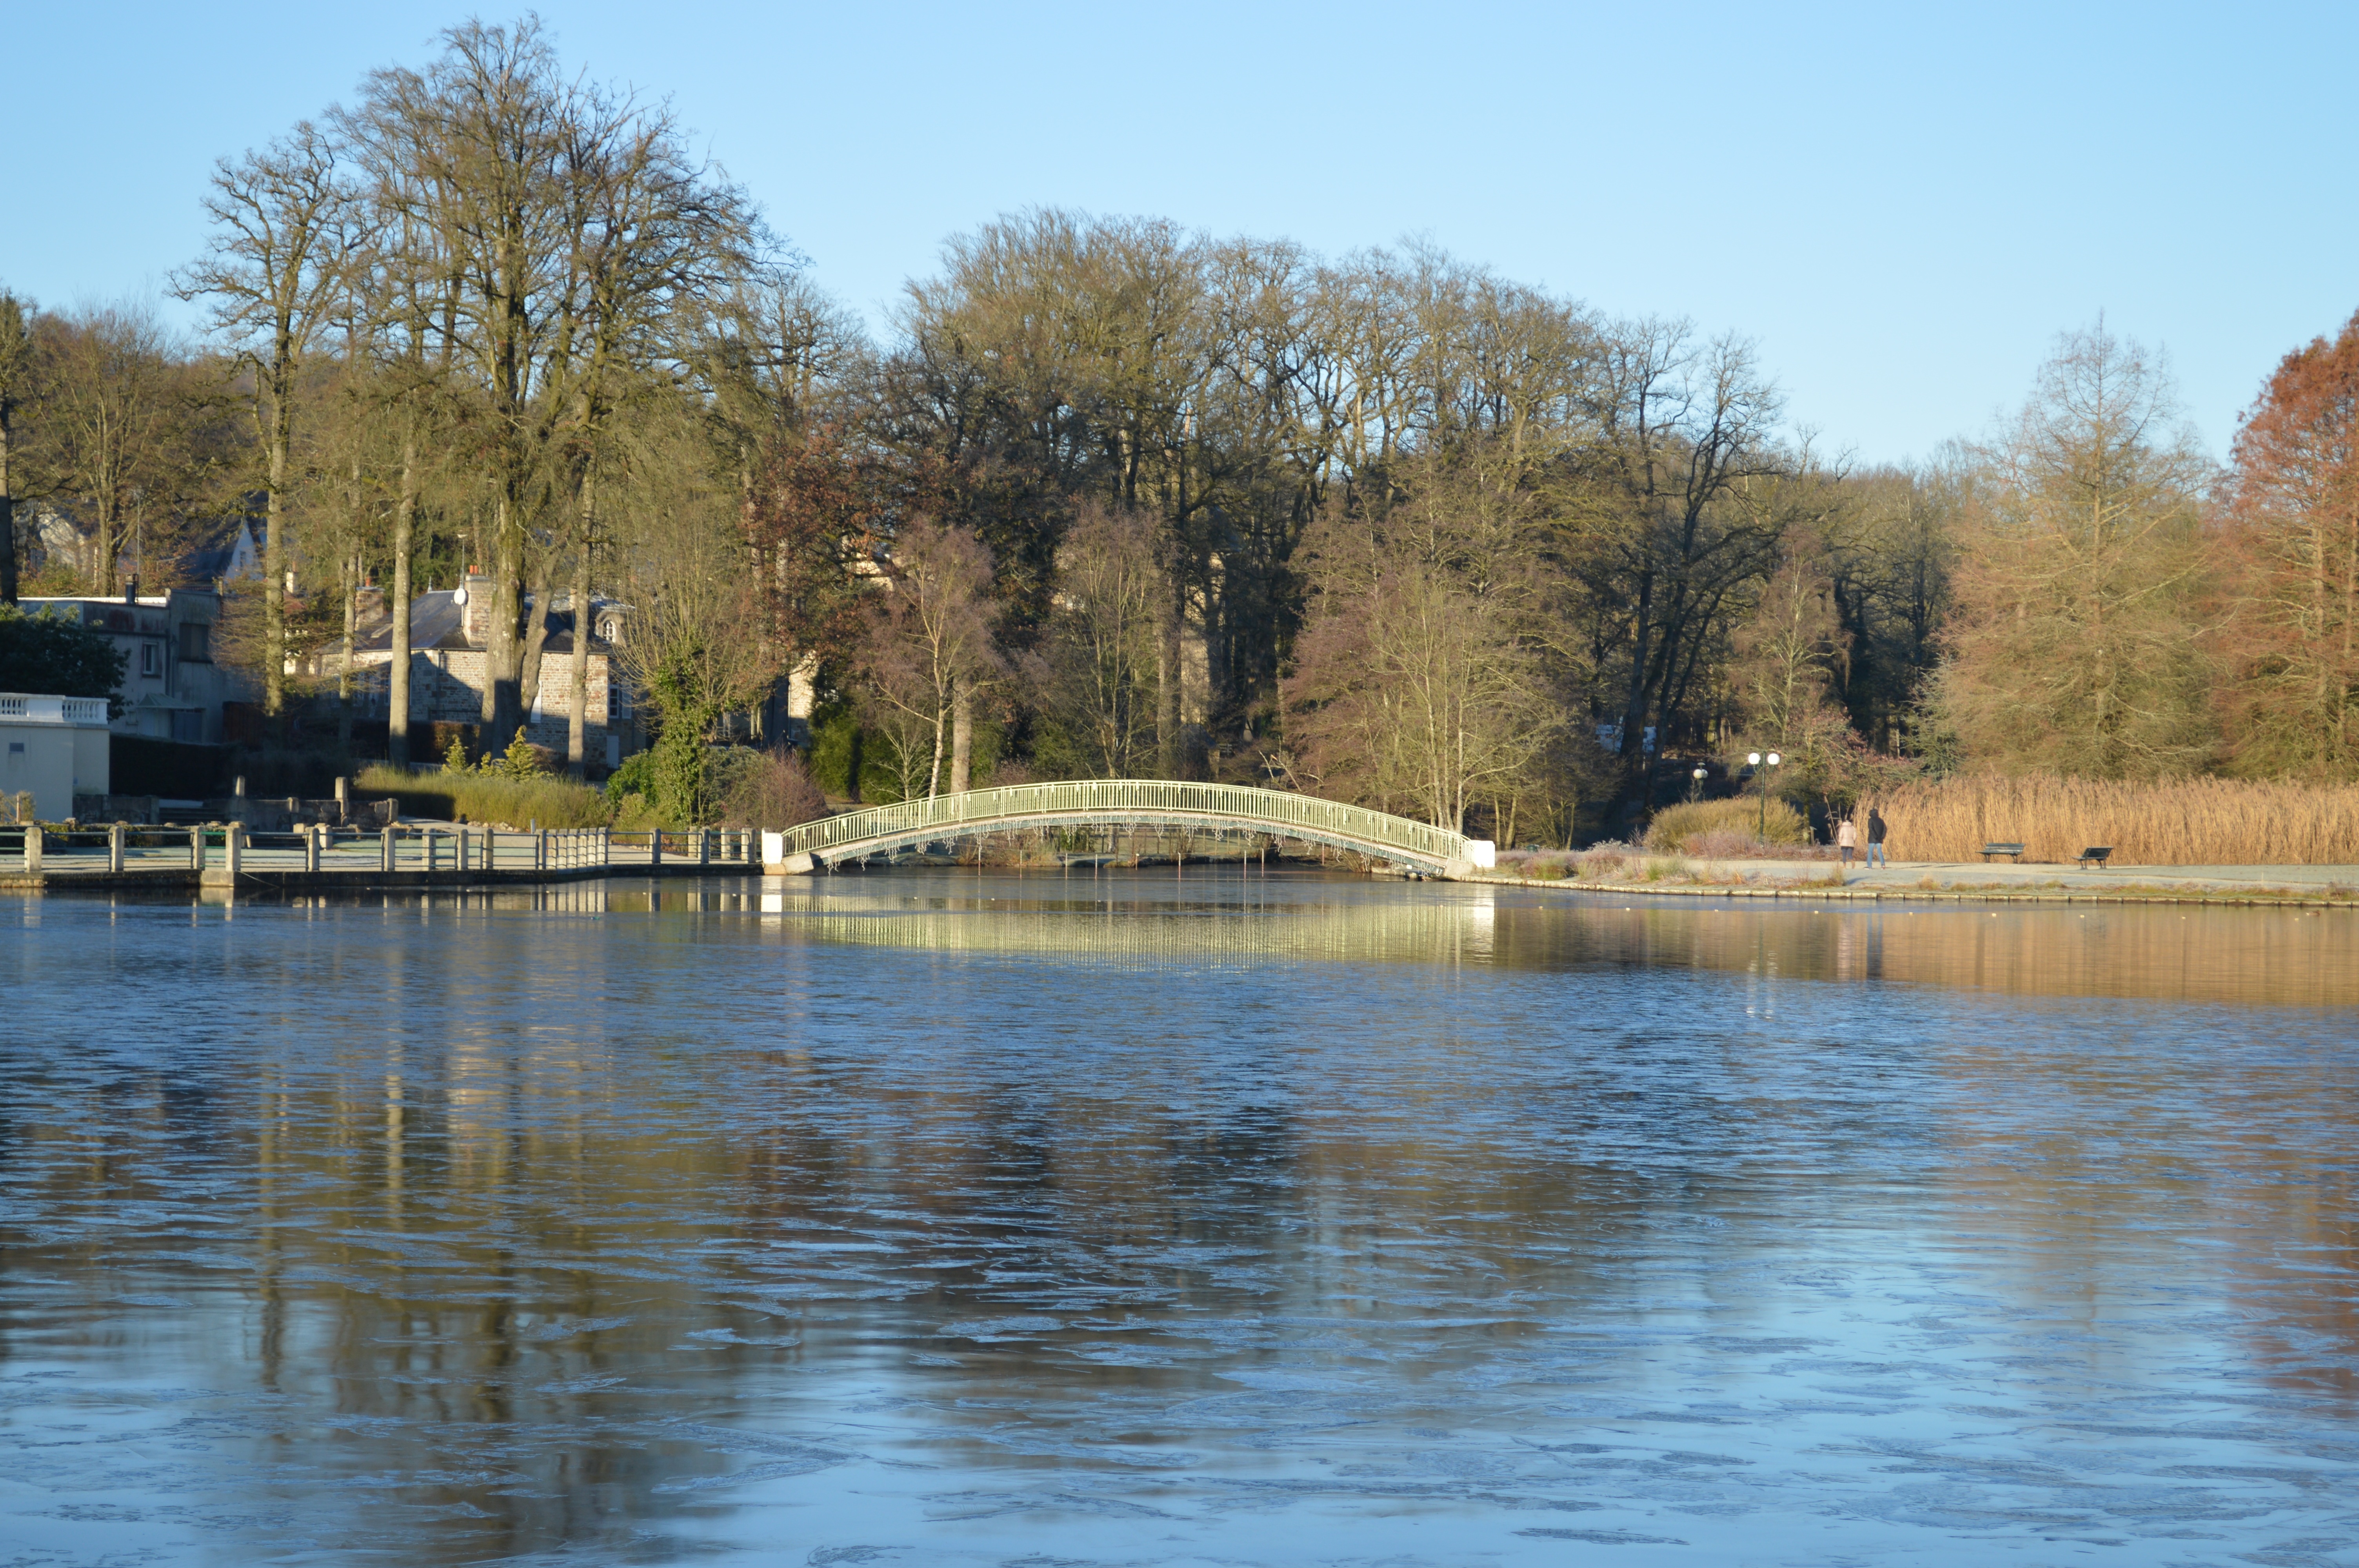
lake, frozen, frozen lake, winter landscape, nature, cold, landscape, france, winters, normandy